Christian Cornelius Paus

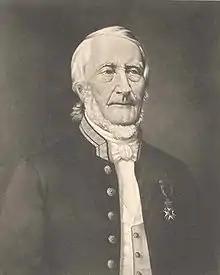

Christian Cornelius Paus (18 October 1800 – 8 April 1879) was a Norwegian lawyer, civil servant and politician. From 1847 to 1874 he served as the top civil servant of Skien as city judge, magistrate, chief of police and city recorder. He also served three times as Governor of Bratsberg (now Telemark county) between 1862 and 1869 and three terms as a Member of the Norwegian Parliament between 1848 and 1861. He was the uncle of playwright Henrik Ibsen and the inspiration for the character of Peter Stockmann in the play "An Enemy of the People".